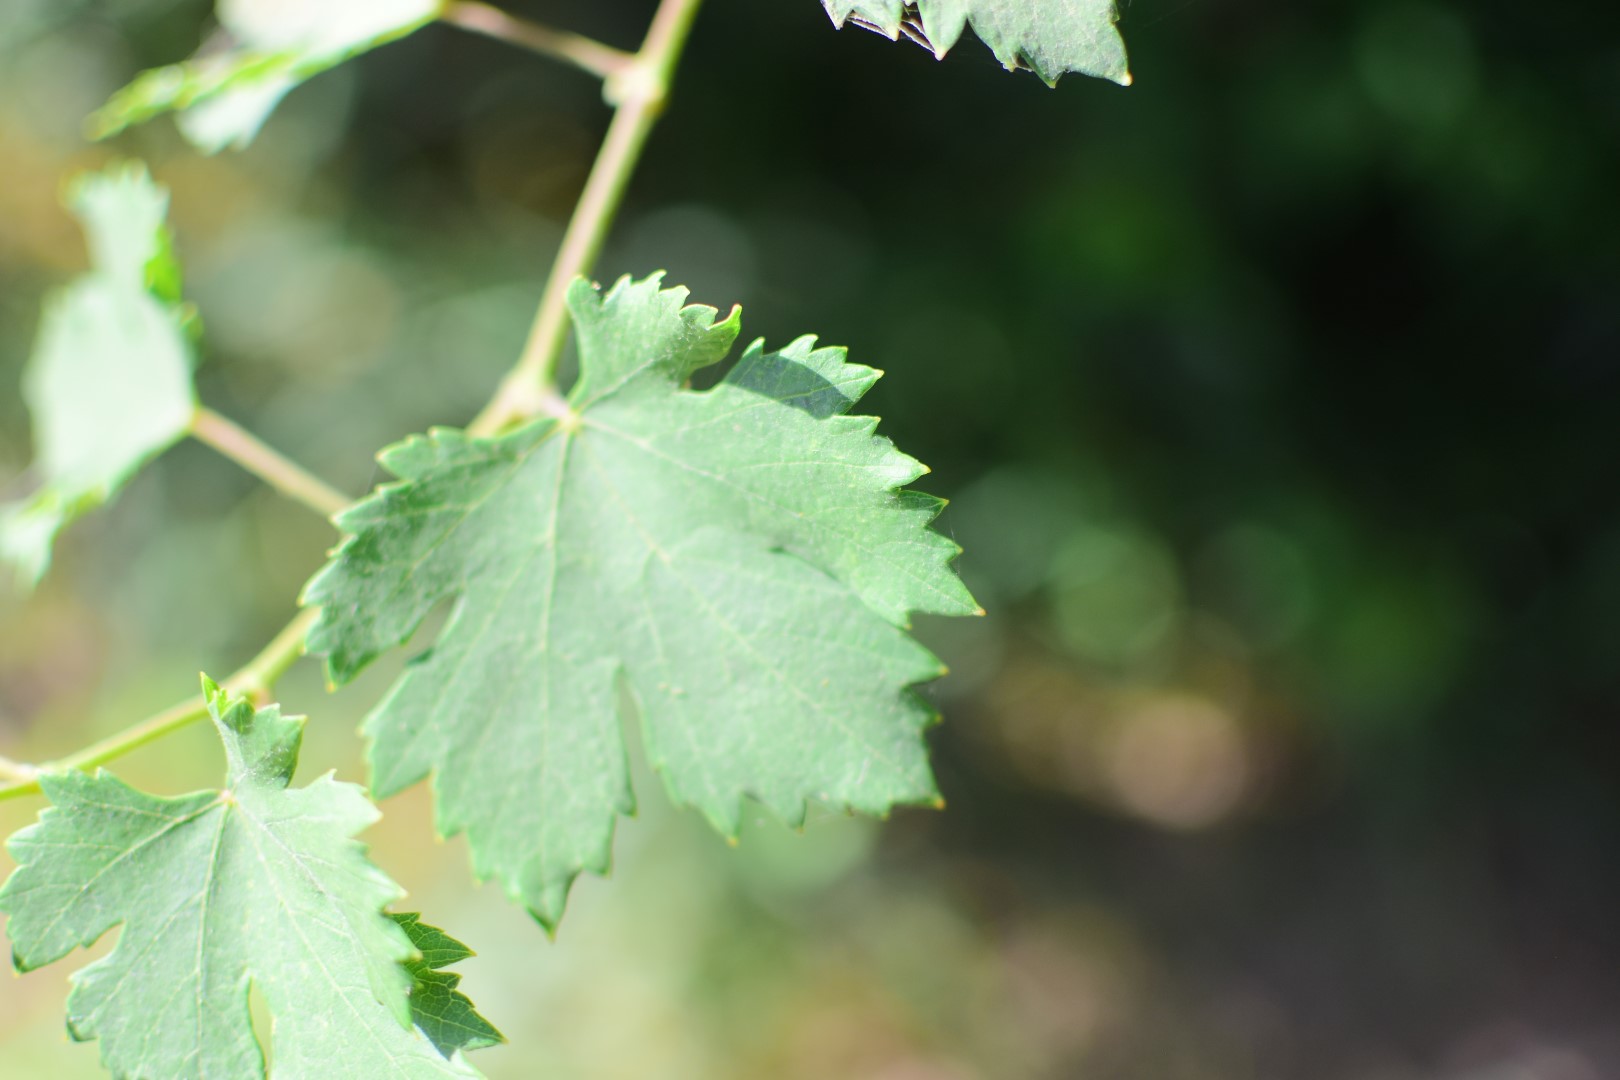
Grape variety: Halawani